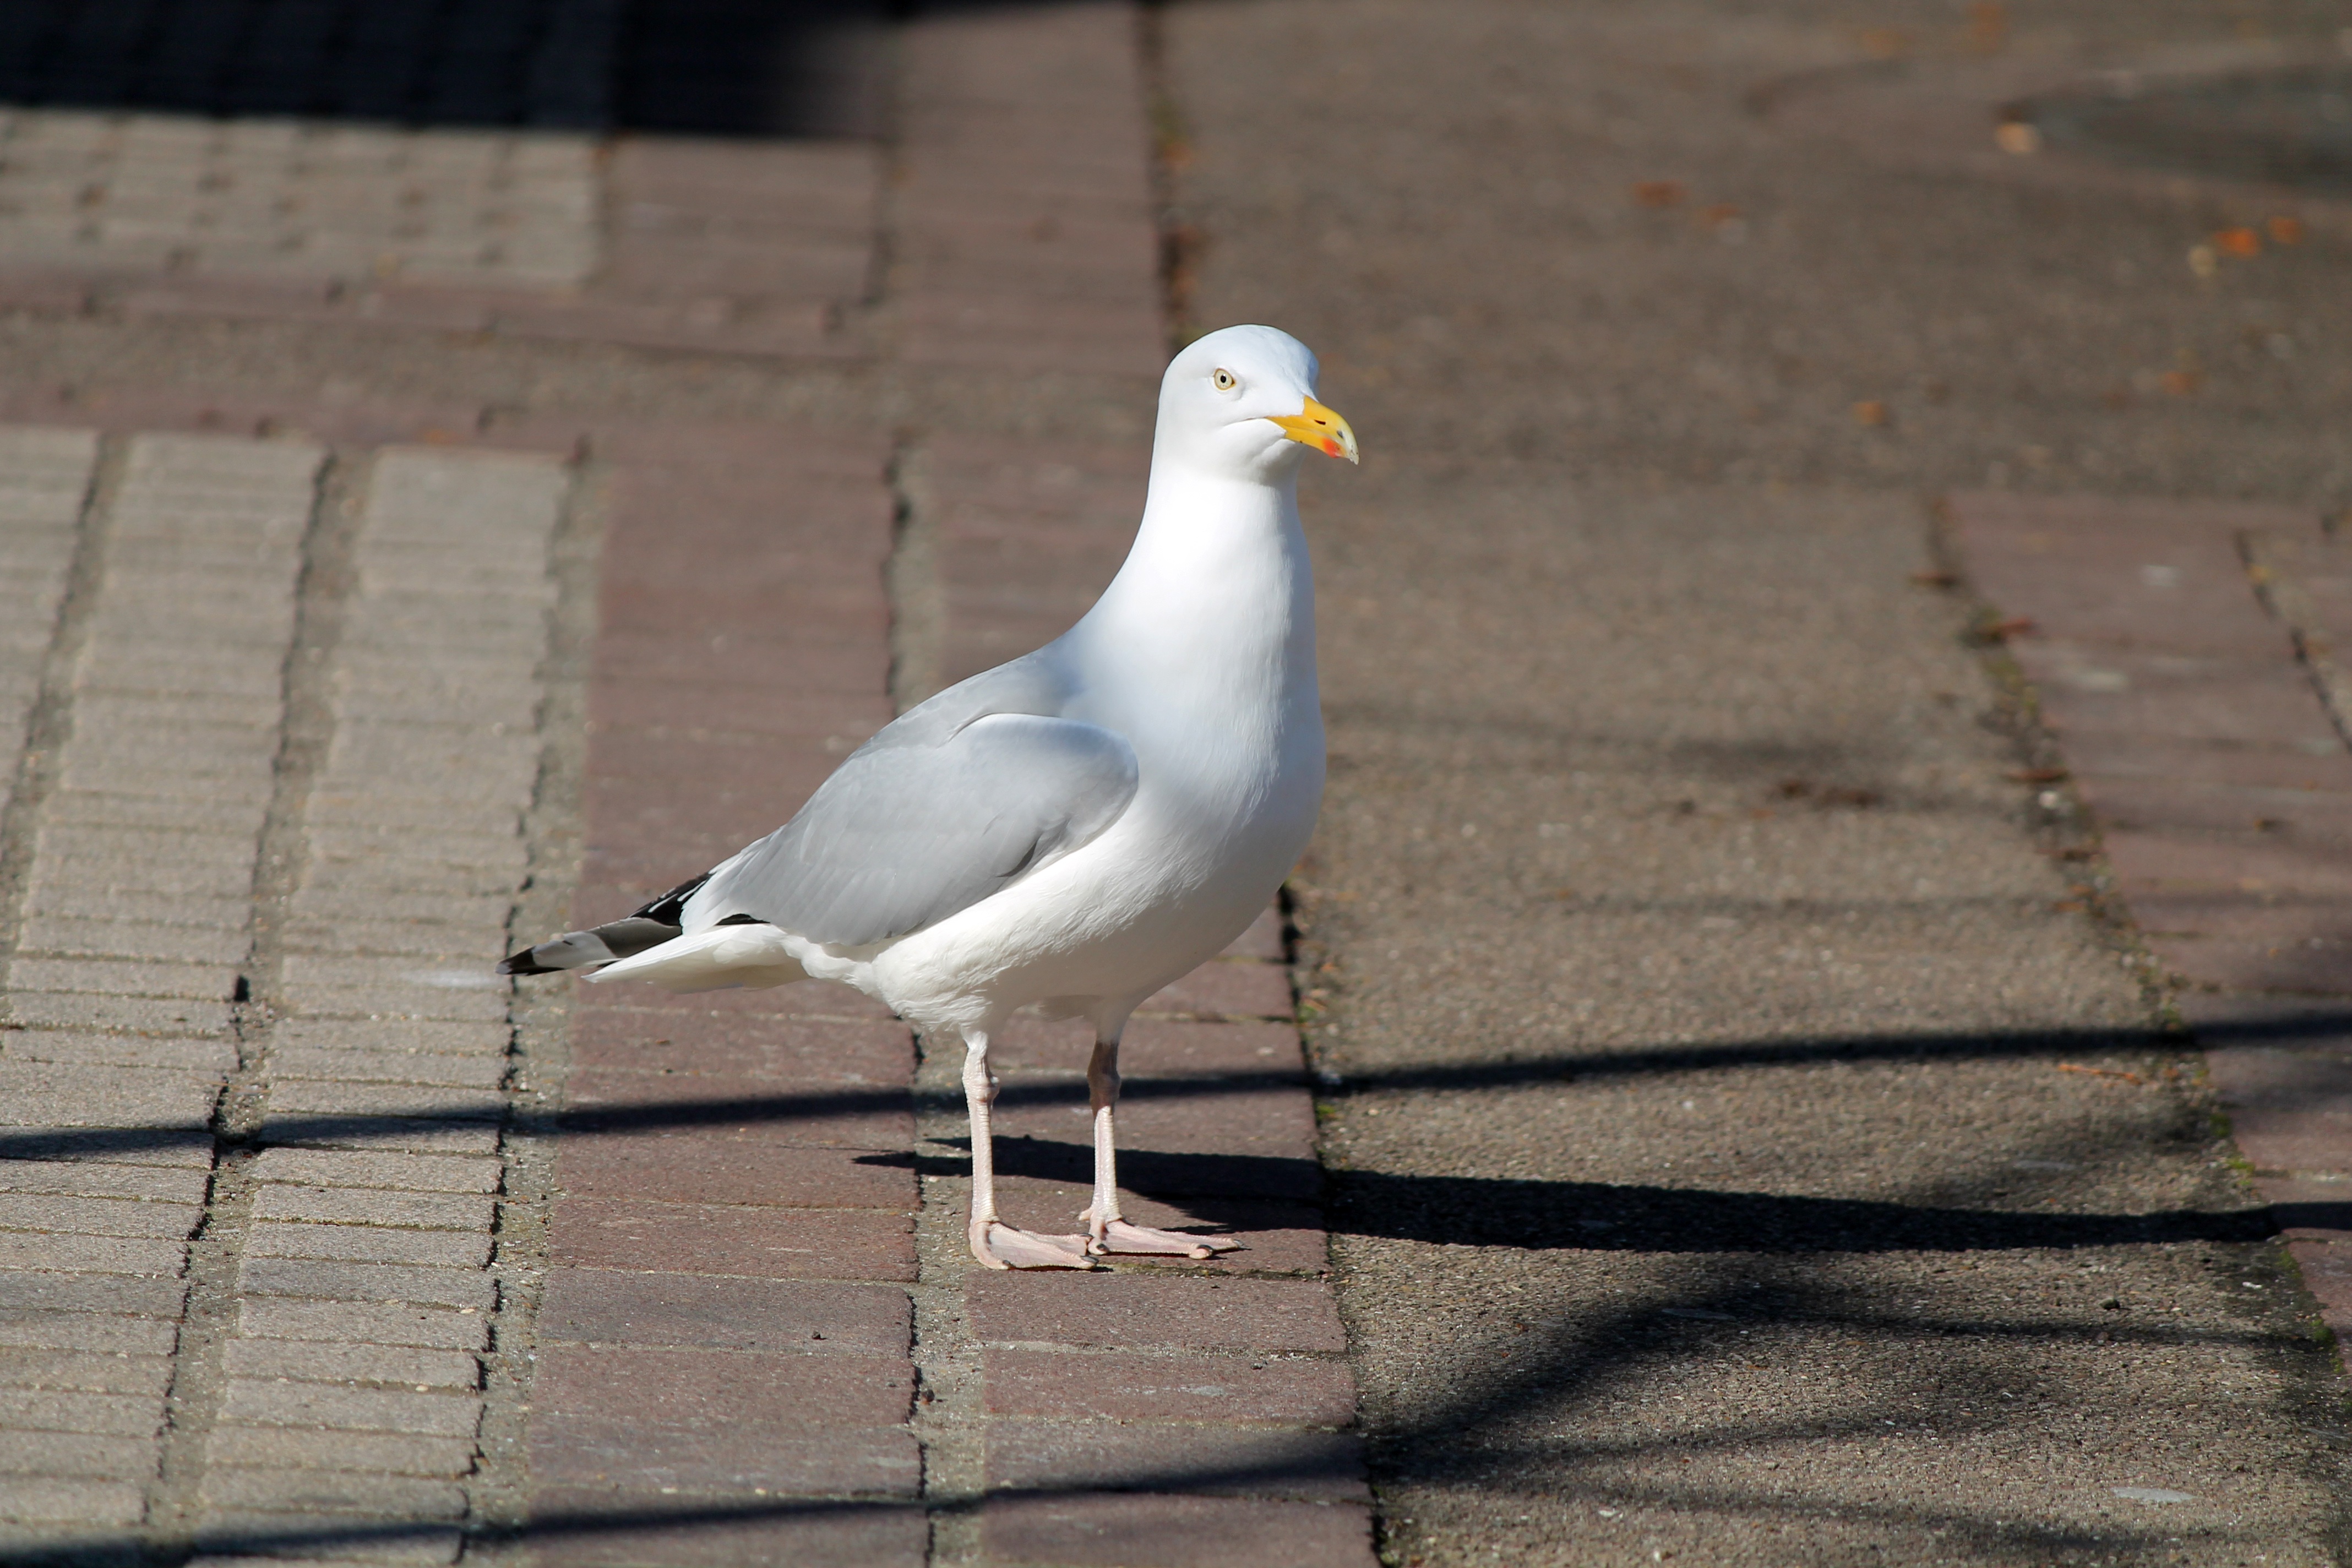
seagull, goeland, bird, animal, fauna, ornithology, gull, feathers, seabird, normandy